Drilling

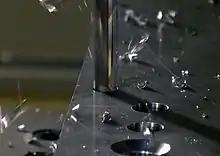
Titanium drilling

Drilling is a cutting process where a drill bit is spun to cut a hole of circular cross-section in solid materials. The drill bit is usually a rotary cutting tool, often multi-point. The bit is pressed against the work-piece and rotated at rates from hundreds to thousands of revolutions per minute. This forces the cutting edge against the work-piece, cutting off chips (swarf) from the hole as it is drilled.